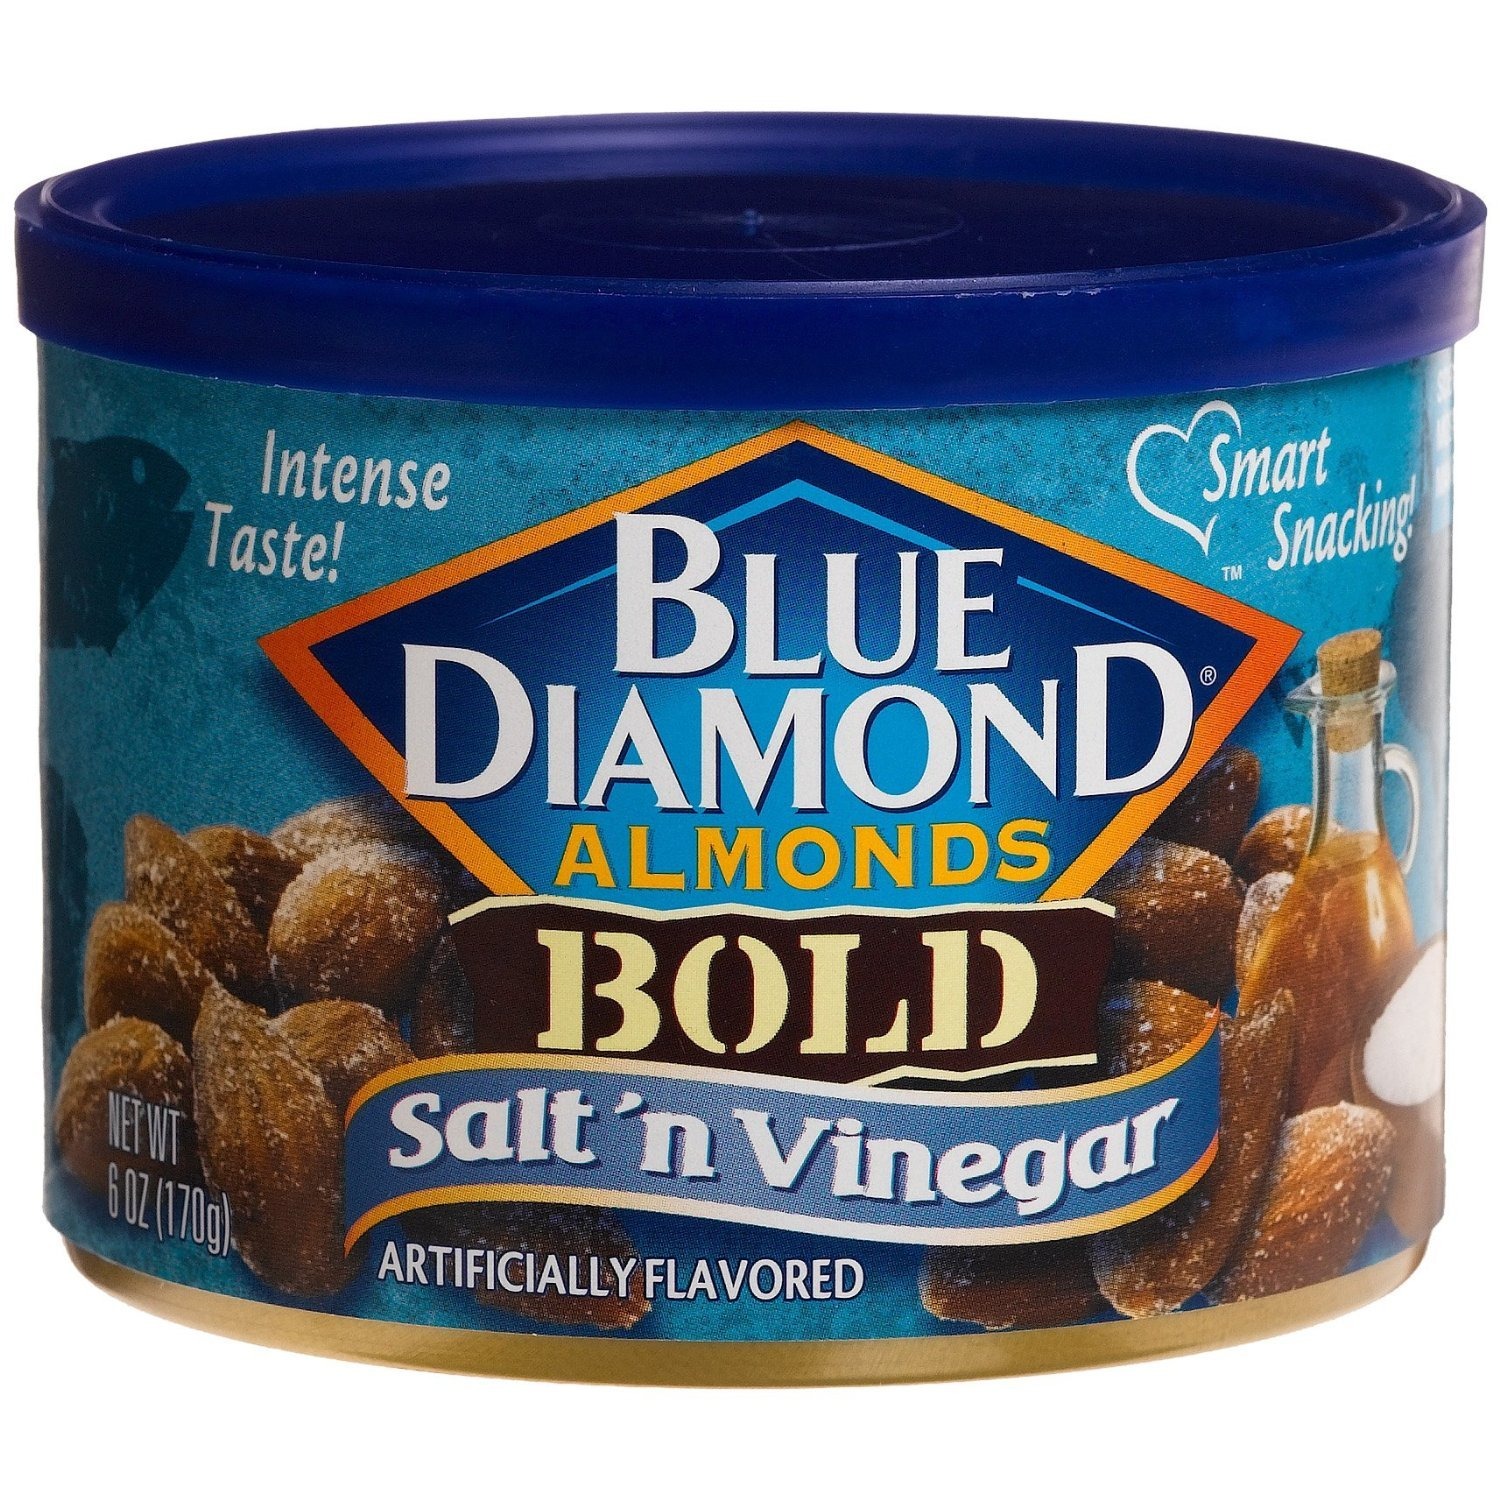
Item Name: Blue Diamond Almonds Bold Salt' N Vinegar
Value: 6.0
Unit: Fl Oz

Price: 3.99